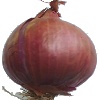
Label: Onion Red 1